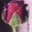
Label: rose